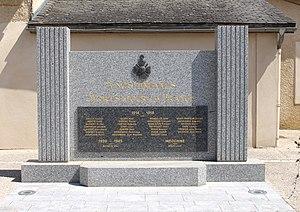
Monument aux morts de Bonnefont (Hautes-Pyrénées)
Bonnefont est une commune française située dans le département des Hautes-Pyrénées, en région Occitanie.